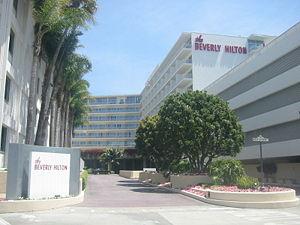
The Beverly Hilton est un hôtel situé à Beverly Hills en banlieue de Los Angeles, aux États-Unis. Cet hôtel a accueilli certaines cérémonies et conventions tels que les Golden Globes et les Daytime Emmy Awards.